Naisho no Tsubomi

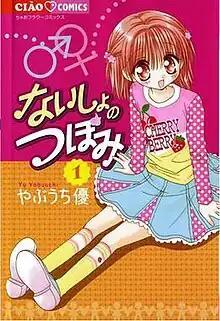
Cover of the first volume of "Naisho no Tsubomi"

is a Japanese slice of life romance "shōjo" manga series authored by Yū Yabūchi, and published by Shogakukan. 8 volumes were released in Japan, the last on April 27, 2012. An OVA anime for the series was released on April 24, 2008. A second OVA episode was released in June, 2008. The series received the 2009 Shogakukan Manga Award for children's manga. It was published in French by Delcourt. Sentai Filmworks released the OVA in North America in January 2018.